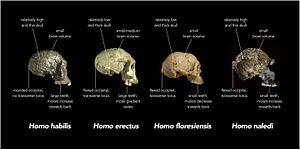
La grotte de Liang Bua est un complexe cavernicole tributaire d'un réseau de chutes d'eau successives ayant creusé à flanc de paroi rocheuse une vaste cavité. Ce site naturel souterrain est situé sur l'île de Florès dans la province de Nusa Tenggara oriental en Indonésie. Par ailleurs la cavité se localise à proximité de la petite localité indonésienne éponyme Liang Bua.
Homo floresiensis, ou Homme de Florès, est une espèce éteinte du genre Homo, dont des fossiles ont été découverts en 2003 dans la grotte de Liang Bua, sur l'île indonésienne de Florès. Les outils lithiques trouvés sur le site couvrent une période allant de 190 000 à 50 000 ans, tandis que les fossiles humains ont été datés en 2016 entre 100 000 et 60 000 ans avant le présent.